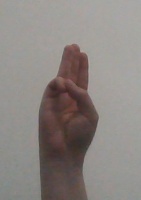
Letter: thaa